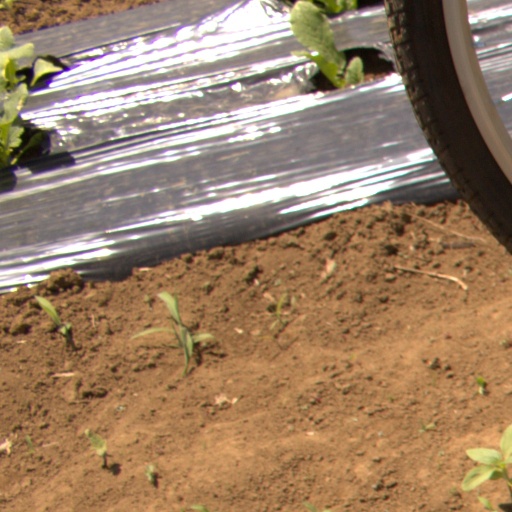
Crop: Jerusalem artichoke